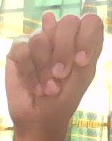
ASL sign: N